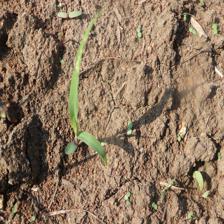
Label: Sorghum